Homosexuality in the Batman franchise

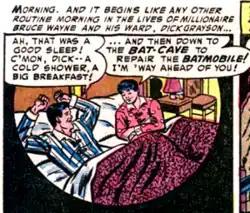
Bruce Wayne and Dick Grayson in two side-by-side beds. Panel from "Batman" #84 (June 1954), page 24. Art by Sheldon Moldoff.

Academic study of the Batman franchise has involved gay interpretations since at least 1954, when psychiatrist Fredric Wertham asserted in his book "Seduction of the Innocent" that "Batman stories are psychologically homosexual". Several characters in the Modern Age Batman comic books are expressly gay, lesbian, or bisexual.